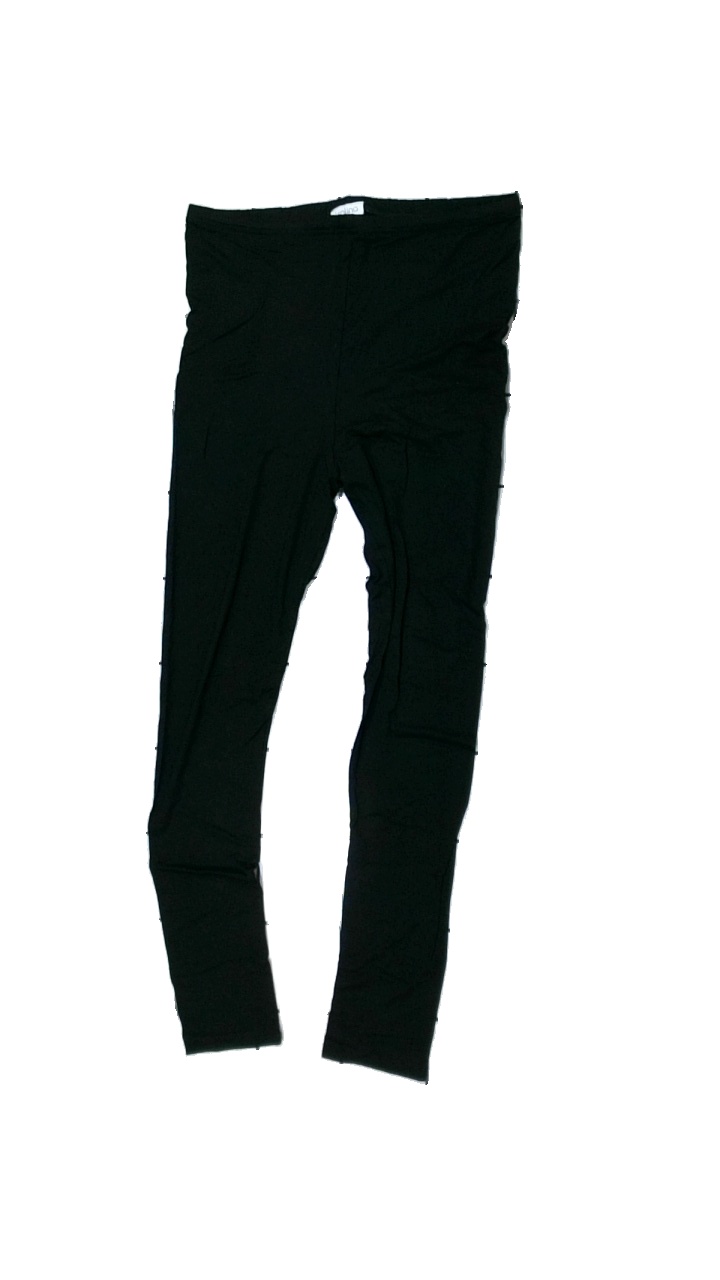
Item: Tights (Ladies)
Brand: Isolina
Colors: Black
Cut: Regular
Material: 100% viscose
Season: All
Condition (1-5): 2
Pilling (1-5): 4
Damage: Tiny hole
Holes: Minor
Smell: Major
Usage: Export
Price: <50